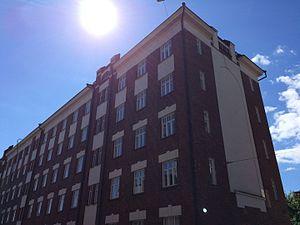
Lutikkalinna est un immeuble résidentiel de Katajanokka à Helsinki en Finlande.
Katajanokka est un quartier du centre d'Helsinki, capitale de la Finlande.